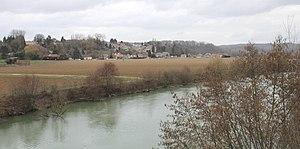
Panorama du village
Celles-sur-Aisne est une commune française située dans le département de l'Aisne, en région Hauts-de-France.